Cristina Peláez

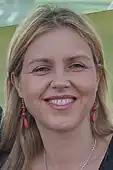

María Cristina Peláez Izquierdo (born 1972) is a Spanish politician of the party Vox. An early member of the party, she led it in elections to the City Council of Seville since 2015, entering the council in 2019.